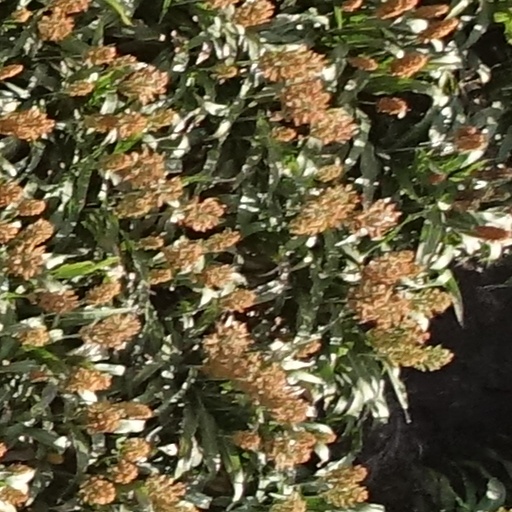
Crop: sorghum